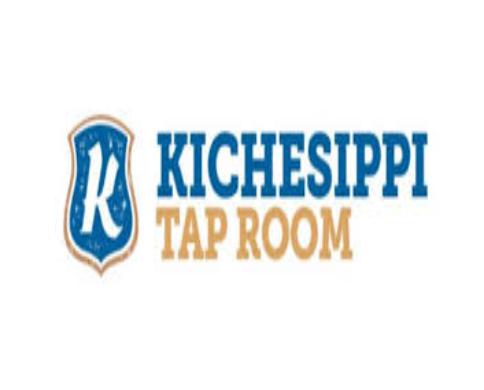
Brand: kichesippi-1
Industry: Food